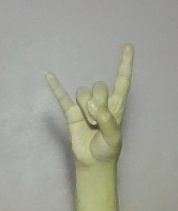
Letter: la